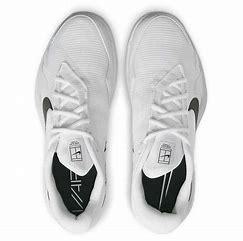
Brand: Nike
Model: Court Air Zoom Vapor 11